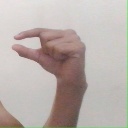
अक्षर: ग